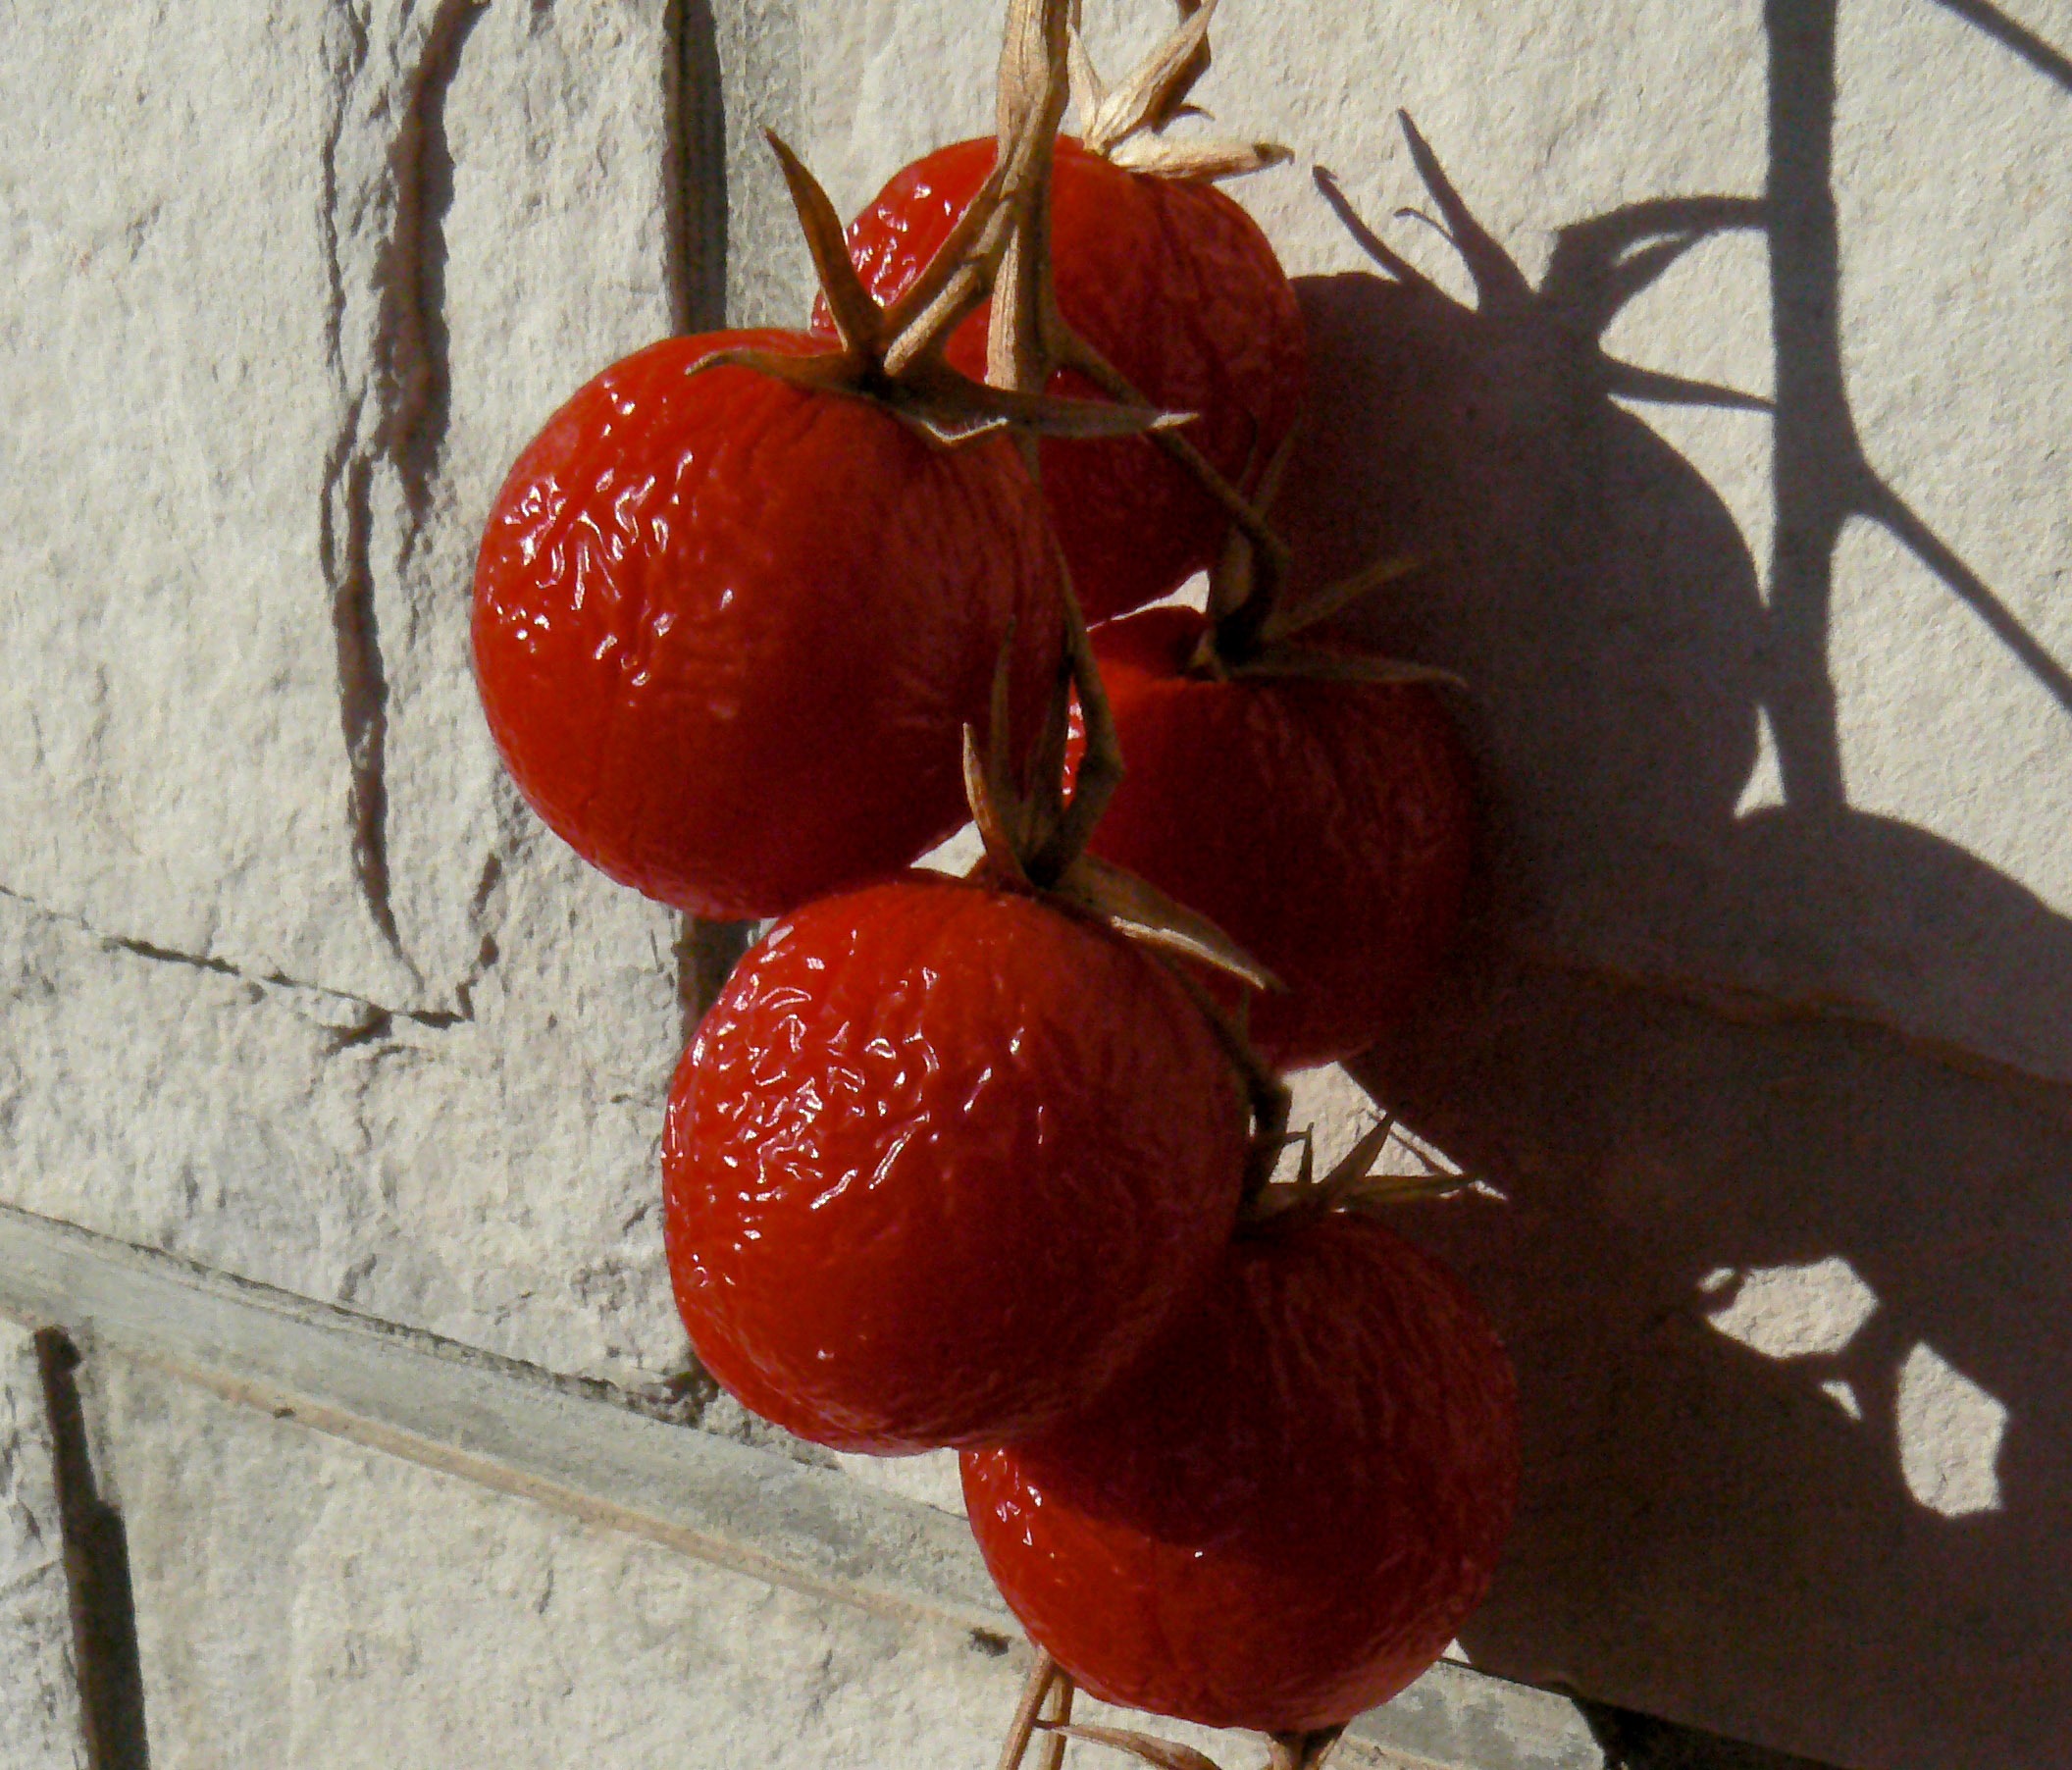
plant, sun, fruit, flower, food, red, produce, vegetable, healthy, still life, tomato, vegetarian, organic, flowering plant, land plant